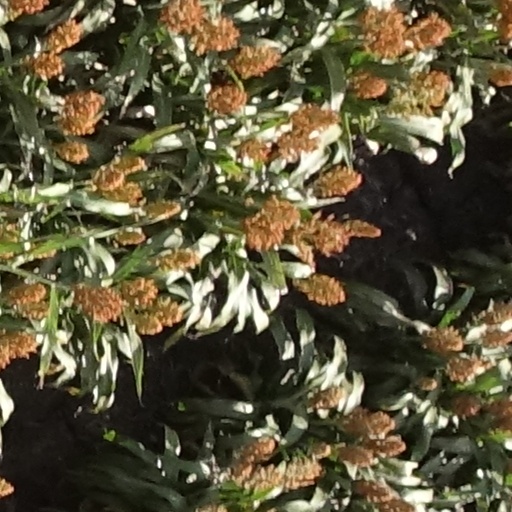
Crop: sorghum